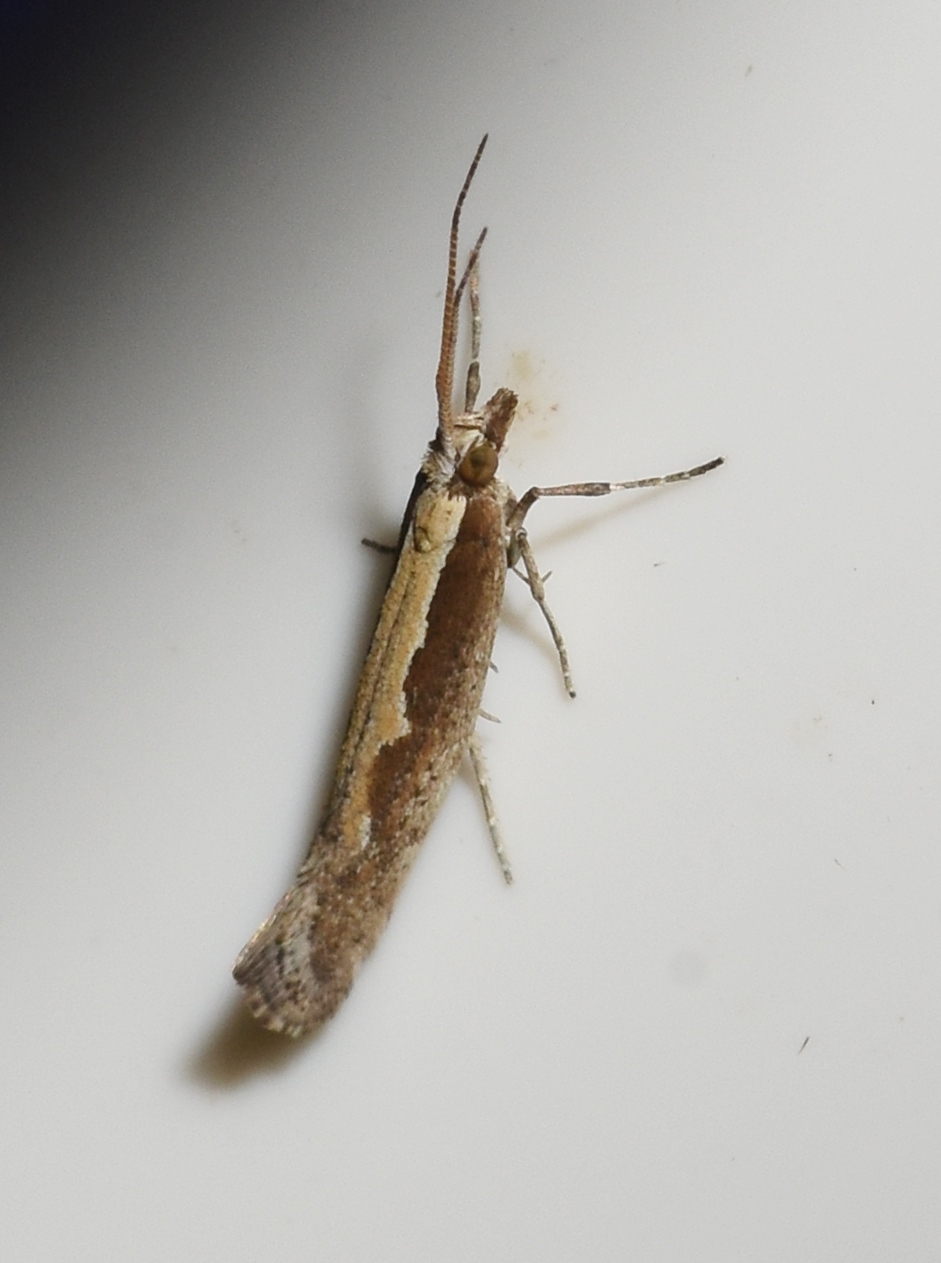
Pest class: diamondback_moth